Zayyanid architecture

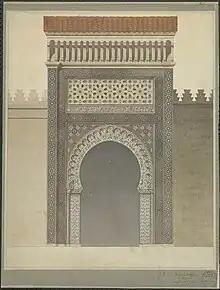
Reconstruction of the madrasa's entrance portal in the 19th century, before its demolition.

The Zayyanid dynasty were the first rulers to build madrasas in the territory controlled by the Kingdom of Tlemcen in central Maghreb, same as their neighbouring dynasties, the Hafsids and the Marinids, introduced the first madrasas to the eastern and western Maghreb. The first madrasa was built in 1310 in Tlemcen by Abu Hammu I and was called "al-Madrasa al-Qadima" or "Old Madrasa" (now madrasa Ouled El Imam).